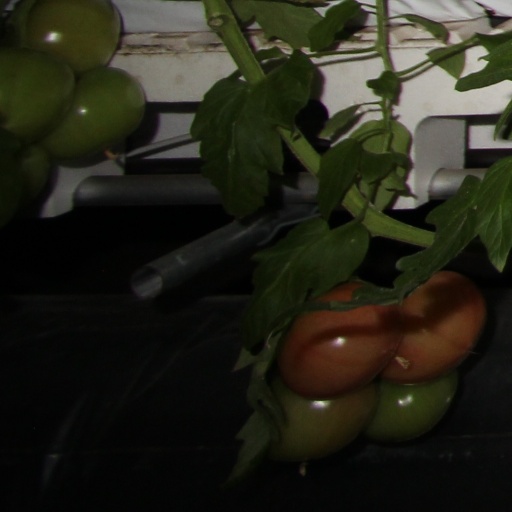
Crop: tomato